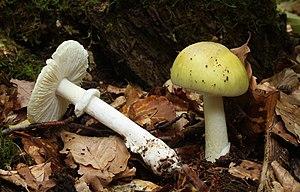
Les macromycètes ou macrochampignons sont des champignons dont la fructification est visible à l'œil nu. Ils s'opposent en cela aux micromycètes ou microchampignons qui ne peuvent être observé qu'au microscope, comme les levures ou les moisissures. Il s'agit d'une notion vague, aux limites peu claires, et qui ne recouvre aucune réalité évolutive ou taxinomique tangible. Elle est souvent utilisée pour désigner de manière savante les « champignons » de la langue courante, c'est-à-dire ceux susceptibles d'être récoltés pour l'alimentation ou d'autres usages.